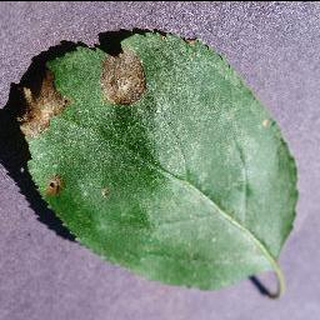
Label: apple_black_rot